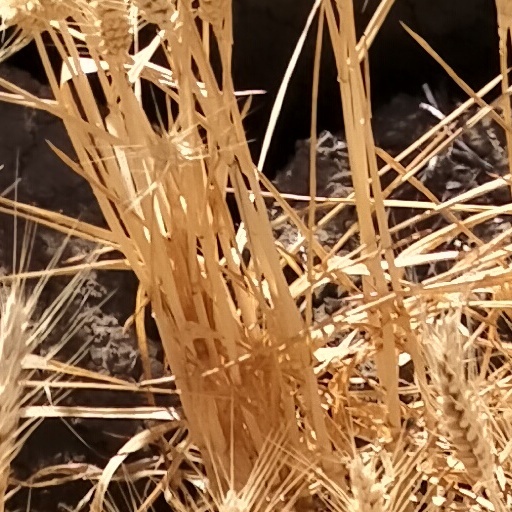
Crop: wheat